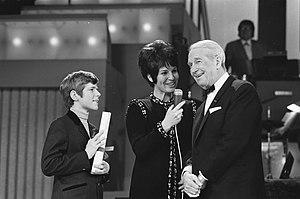
Maurice Chevalier, né Maurice Auguste Chevalier le 12 septembre 1888 à Paris 20ᵉ et mort le 1ᵉʳ janvier 1972 à Paris 15ᵉ, est un chanteur, acteur, écrivain, parolier, danseur et comique français.